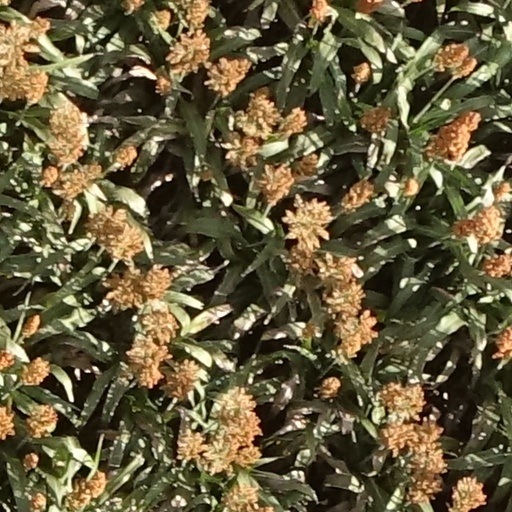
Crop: sorghum